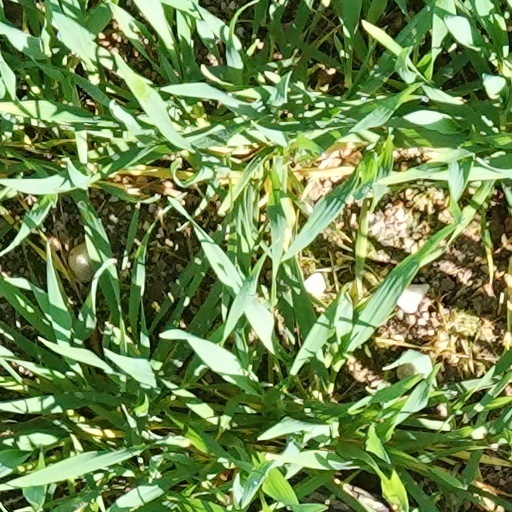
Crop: wheat